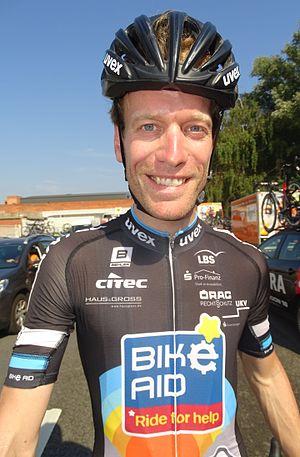
Reportage réalisé le dimanche 30 août à l'occasion du départ et de l'arrivée de la Coupe Sels 2015 à Merksem (Anvers), Belgique.
Maarten de Jonge, né le 9 mars 1985 à Oldenzaal, est un coureur cycliste néerlandais, membre de l'équipe Monkey Town Continental.
L'équipe cycliste Stradalli-Bike Aid est une équipe cycliste allemande participant aux circuits continentaux de cyclisme et en particulier l'UCI Europe Tour.